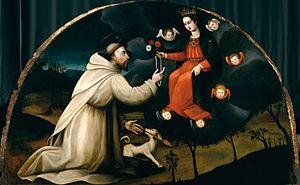
Sœur Plautilla Nelli est une artiste religieuse, connue pour être la première peintre de la Renaissance, originaire de Florence. Dominicaine du couvent Sainte-Catherine-de-Sienne situé sur la Piazza San Marco à Florence, elle fut influencée par Savonarole et l'œuvre de Fra Bartolomeo.